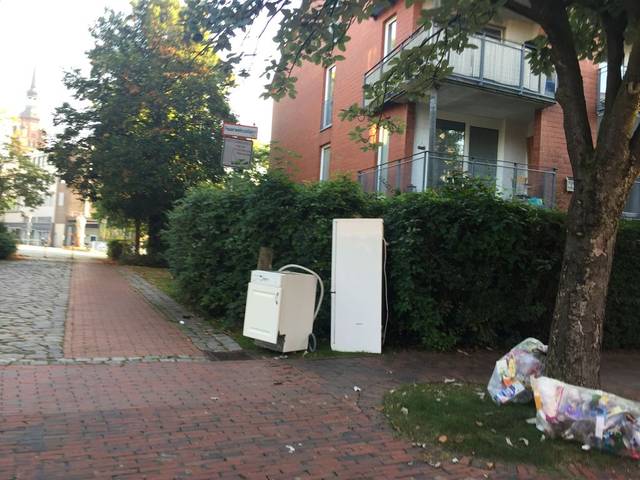
Region: Germany
Coordinates: 53.922, 9.516